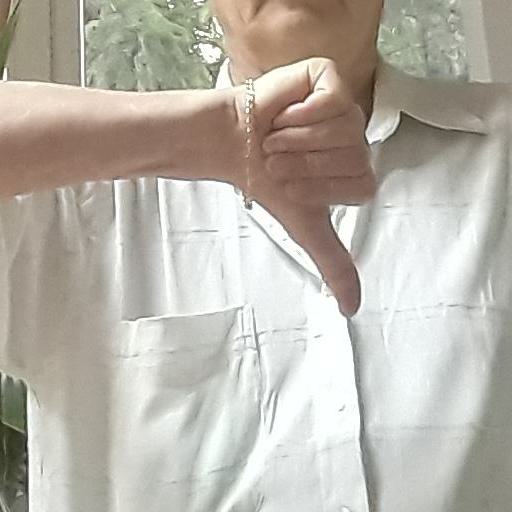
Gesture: dislike